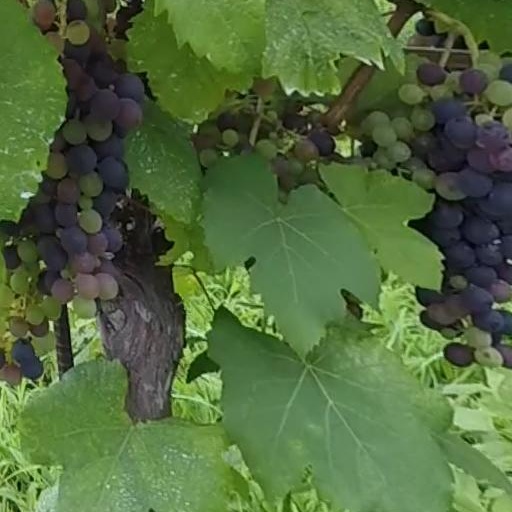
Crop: grape